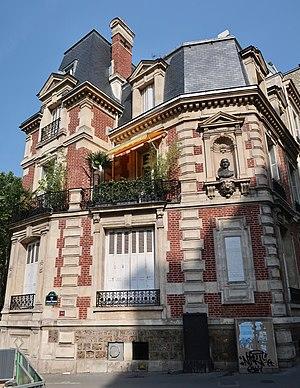
Immeuble 53 boulevard de Courcelles et place de la République-de-l'Équateur (Paris, 8e).
La place de la République-de-l'Équateur est une voie située dans les quartiers de l'Europe et du Faubourg-du-Roule du 8ᵉ arrondissement et dans le quartier de la Plaine-de-Monceaux du 17ᵉ arrondissement de Paris.
Le boulevard de Courcelles est une voie des 8ᵉ et 17ᵉ arrondissements de Paris.